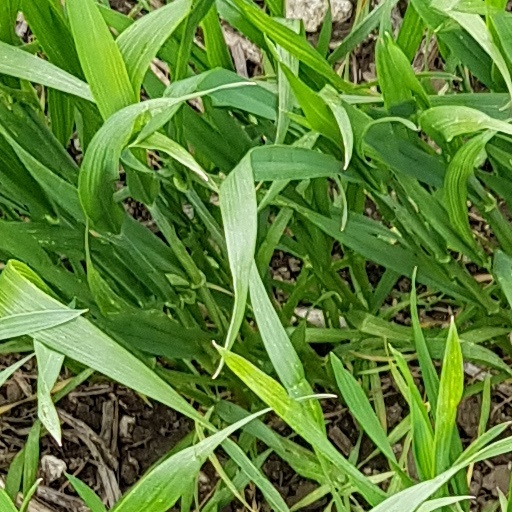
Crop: wheat